Evans County Courthouse

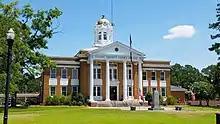
Evans County Courthouse (2012)

Evans County was created in 1914, first by a proposed constitutional amendment in the Georgia General Assembly on August 11 and then officially ratified by a vote of the citizens of Georgia on November 23. With the creation of the new county a courthouse was needed. The first building used as such was the White Building, a three-story edifice built by Mr. R. King White and later bought by Mrs. Ben Daniel. Mrs. Daniel's husband, Dr. Ben Daniel, used the building as his office. This building was used until 1923, when the current courthouse was completed. The work was done by J.J. Baldwin and West Point Iron Works for $60,000. On December 28, 1994 the American Legion erected a monument to those men from the county who died in various wars, beginning with World War I and ending with the Vietnam War. The interior to the courthouse was remodeled in 1979 and 1980 and, in 2003, the bell tower clock was restored.